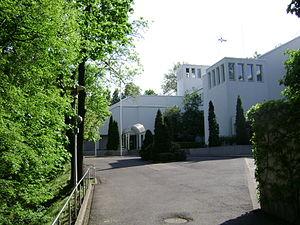
Ceci est une liste des représentations diplomatiques de la Finlande. Le ministère finlandais des affaires étrangères a été créé peu après son indépendance en 1917. Pour encourager sa reconnaissance internationale et promouvoir ses intérêts frontaliers, commerciaux et maritimes, la Finlande possédait douze missions à l'étranger à la fin de 1918. Au moment où la Seconde Guerre mondiale explosa, elle gérait 20 ambassades et six consulats.
Ilmo Urho Tapani Valjakka est un architecte finlandais.